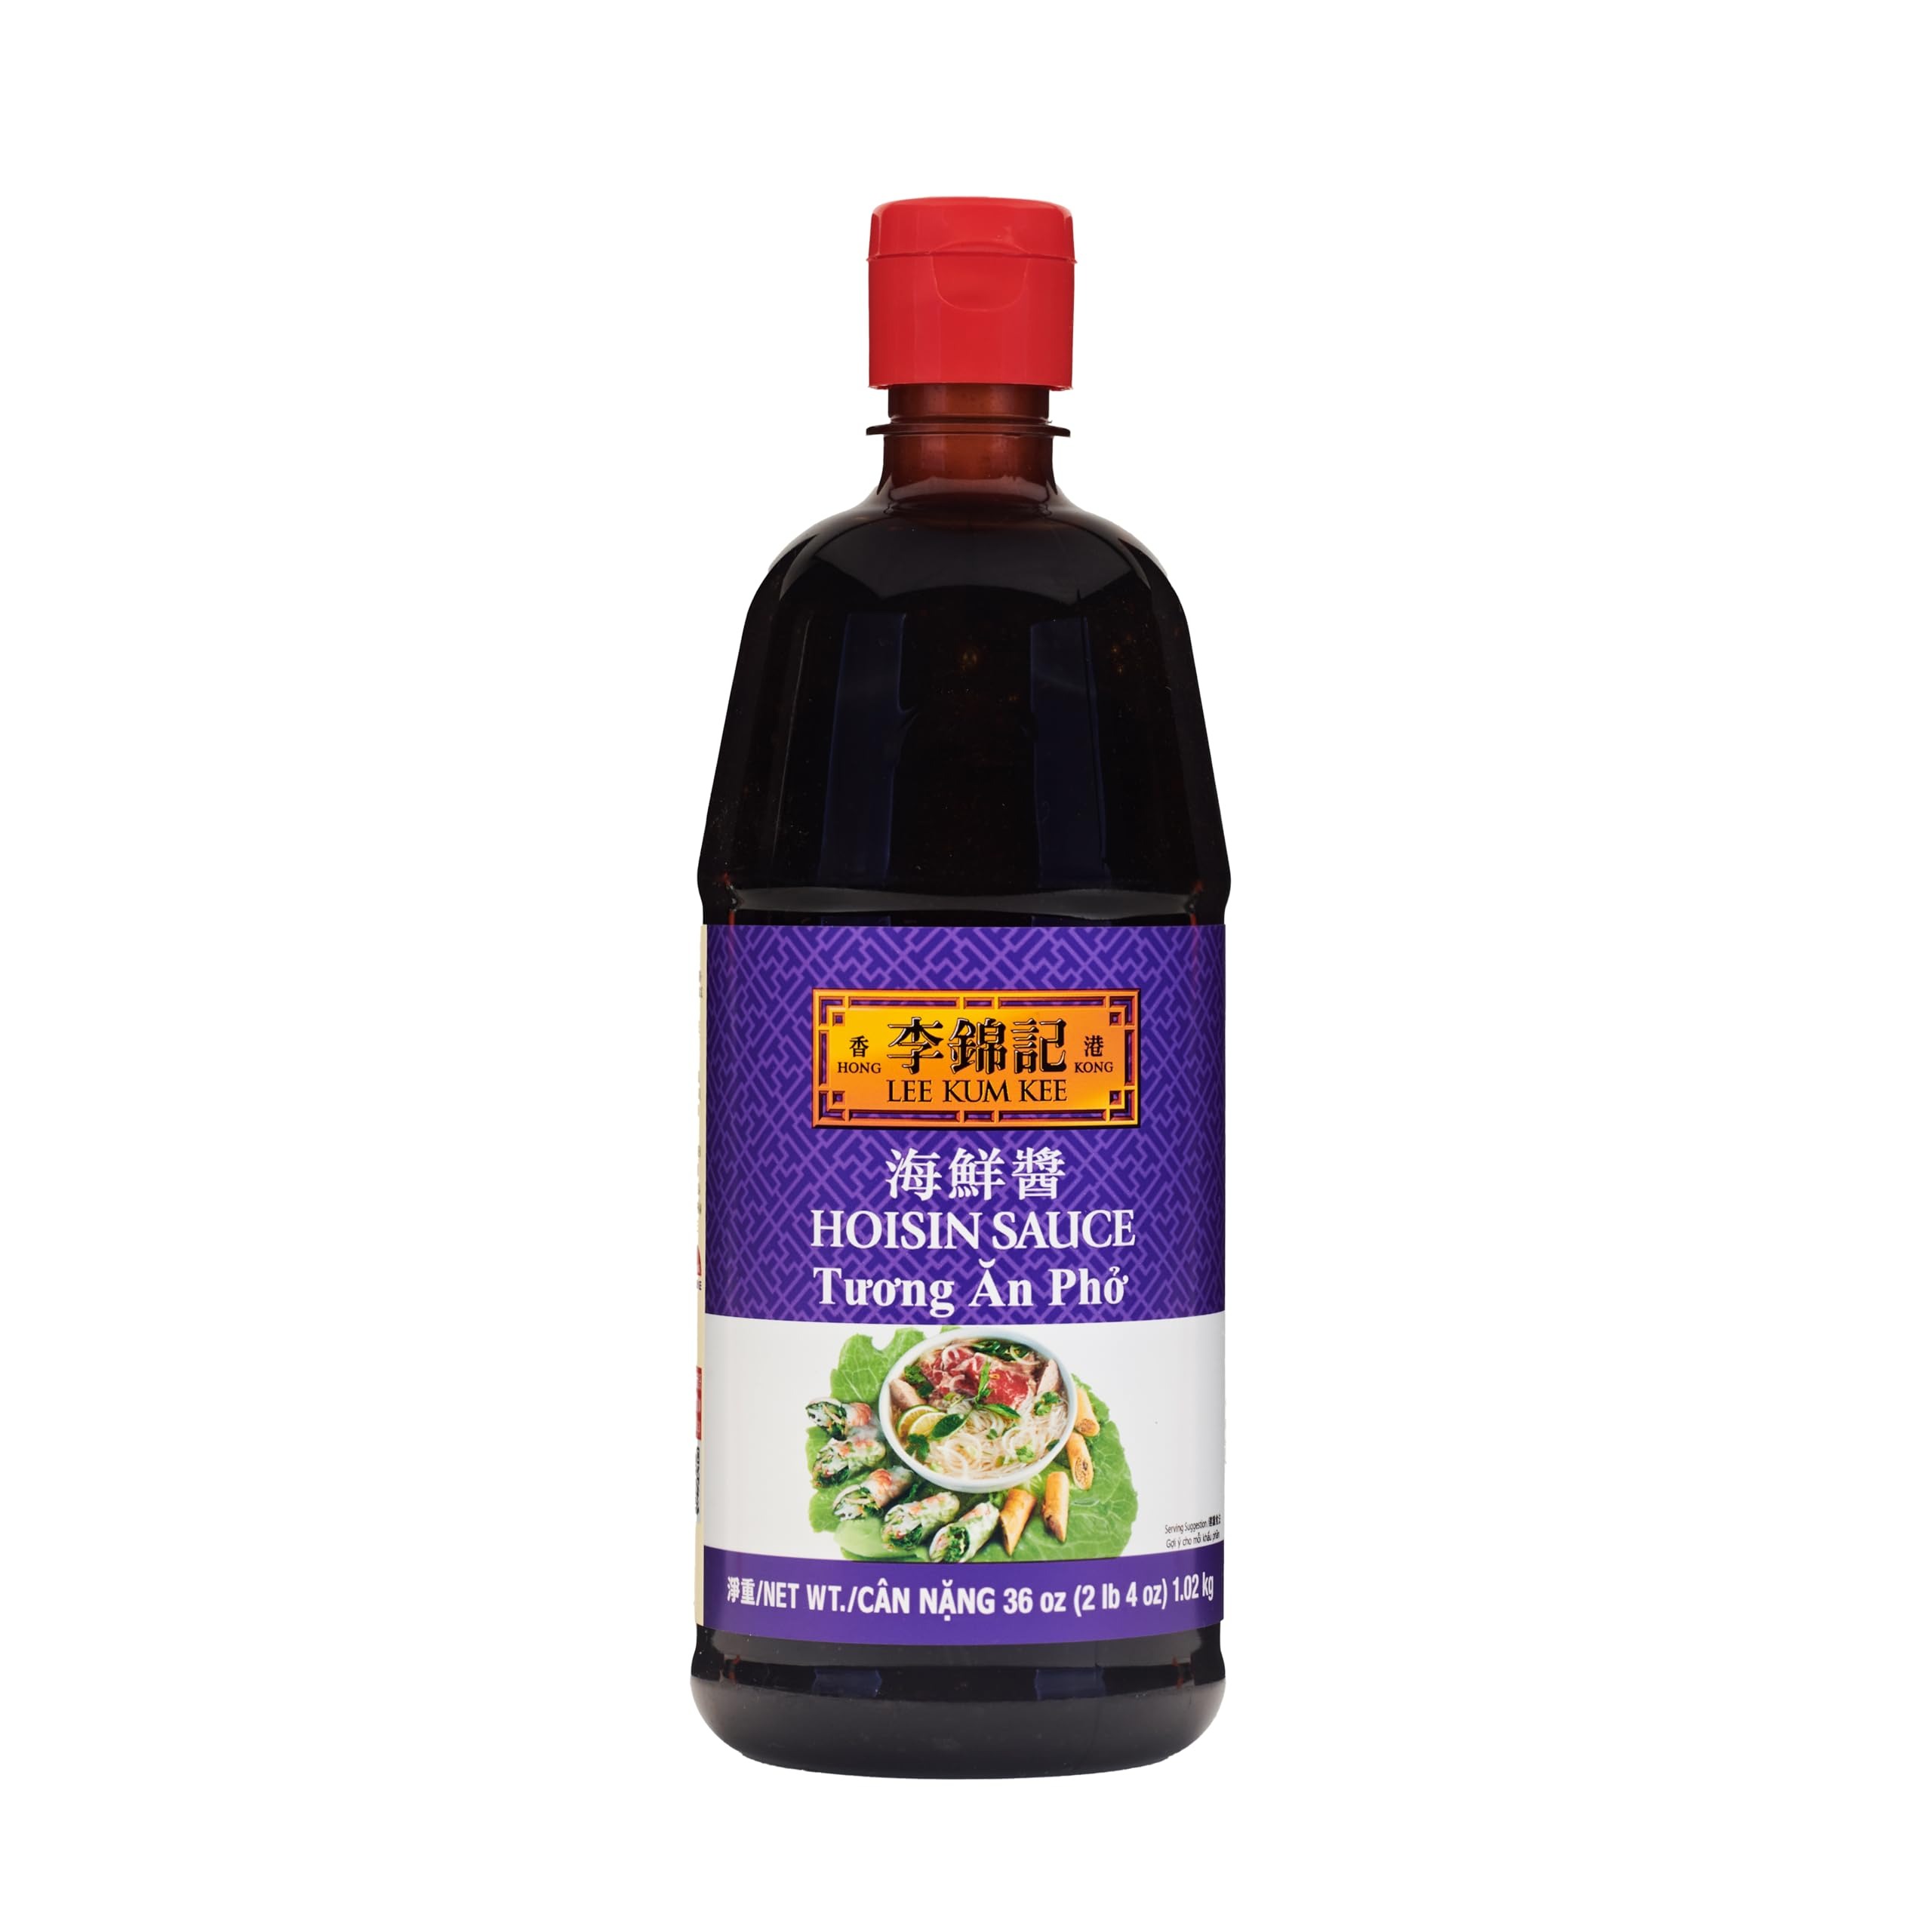
Item Name: Lee Kum Kee Hoisin Sauce (36 oz - 12 Pack), Sweet & Savory, Ideal for Marinades, BBQ Sauce, Dips, Stir-Frying, Pizza, Peking Duck, and Soup Noodles
Bullet Point 1: Authentic Style: Delivering the perfect balance of sweet and savory flavors that are key to authentic Asian cuisines. Its deep, rich taste captures the essence of this beloved sauce, making it an essential ingredient in your kitchen for true-to-flavor dishes.
Bullet Point 2: Versatile Uses: This sauce is incredibly versatile, perfect for glazing grilled meats such as ribs, pork belly, and Peking Duck, adding a flavorful kick to stir-fries, or even using it as a dipping sauce for dumplings, spring rolls, and other appetizers. It can also be used as a marinade or added to soups and dressings to enhance the overall flavor profile.
Bullet Point 3: Premium Ingredients: Crafted with high-quality soybeans, sesame seeds, and a unique blend of exotic spices, Lee Kum Kee Hoisin Sauce offers a rich, umami-packed taste that elevates any dish. These premium ingredients are combined to create a harmonious, well-rounded sauce that’s both flavorful and aromatic.
Bullet Point 4: Restaurant-Quality Taste: Bring the restaurant experience to your own kitchen with Lee Kum Kee Hoisin Sauce. It delivers the perfect balance of sweet, salty, and savory flavors, making your dishes taste as though they were prepared by a professional chef. Its versatile nature allows it to complement a wide variety of ingredients and Asian cuisines.
Bullet Point 5: Endless Culinary Possibilities: Whether you’re preparing traditional Chinese dishes like Peking Duck or experimenting with other Asian cuisines, Lee Kum Kee Hoisin Sauce opens up a world of culinary possibilities. It enhances everything from meats and vegetables to soup noodle dishes, providing a delightful depth and complexity of flavor in every meal.
Value: 432.0
Unit: ounce

Price: 7.99